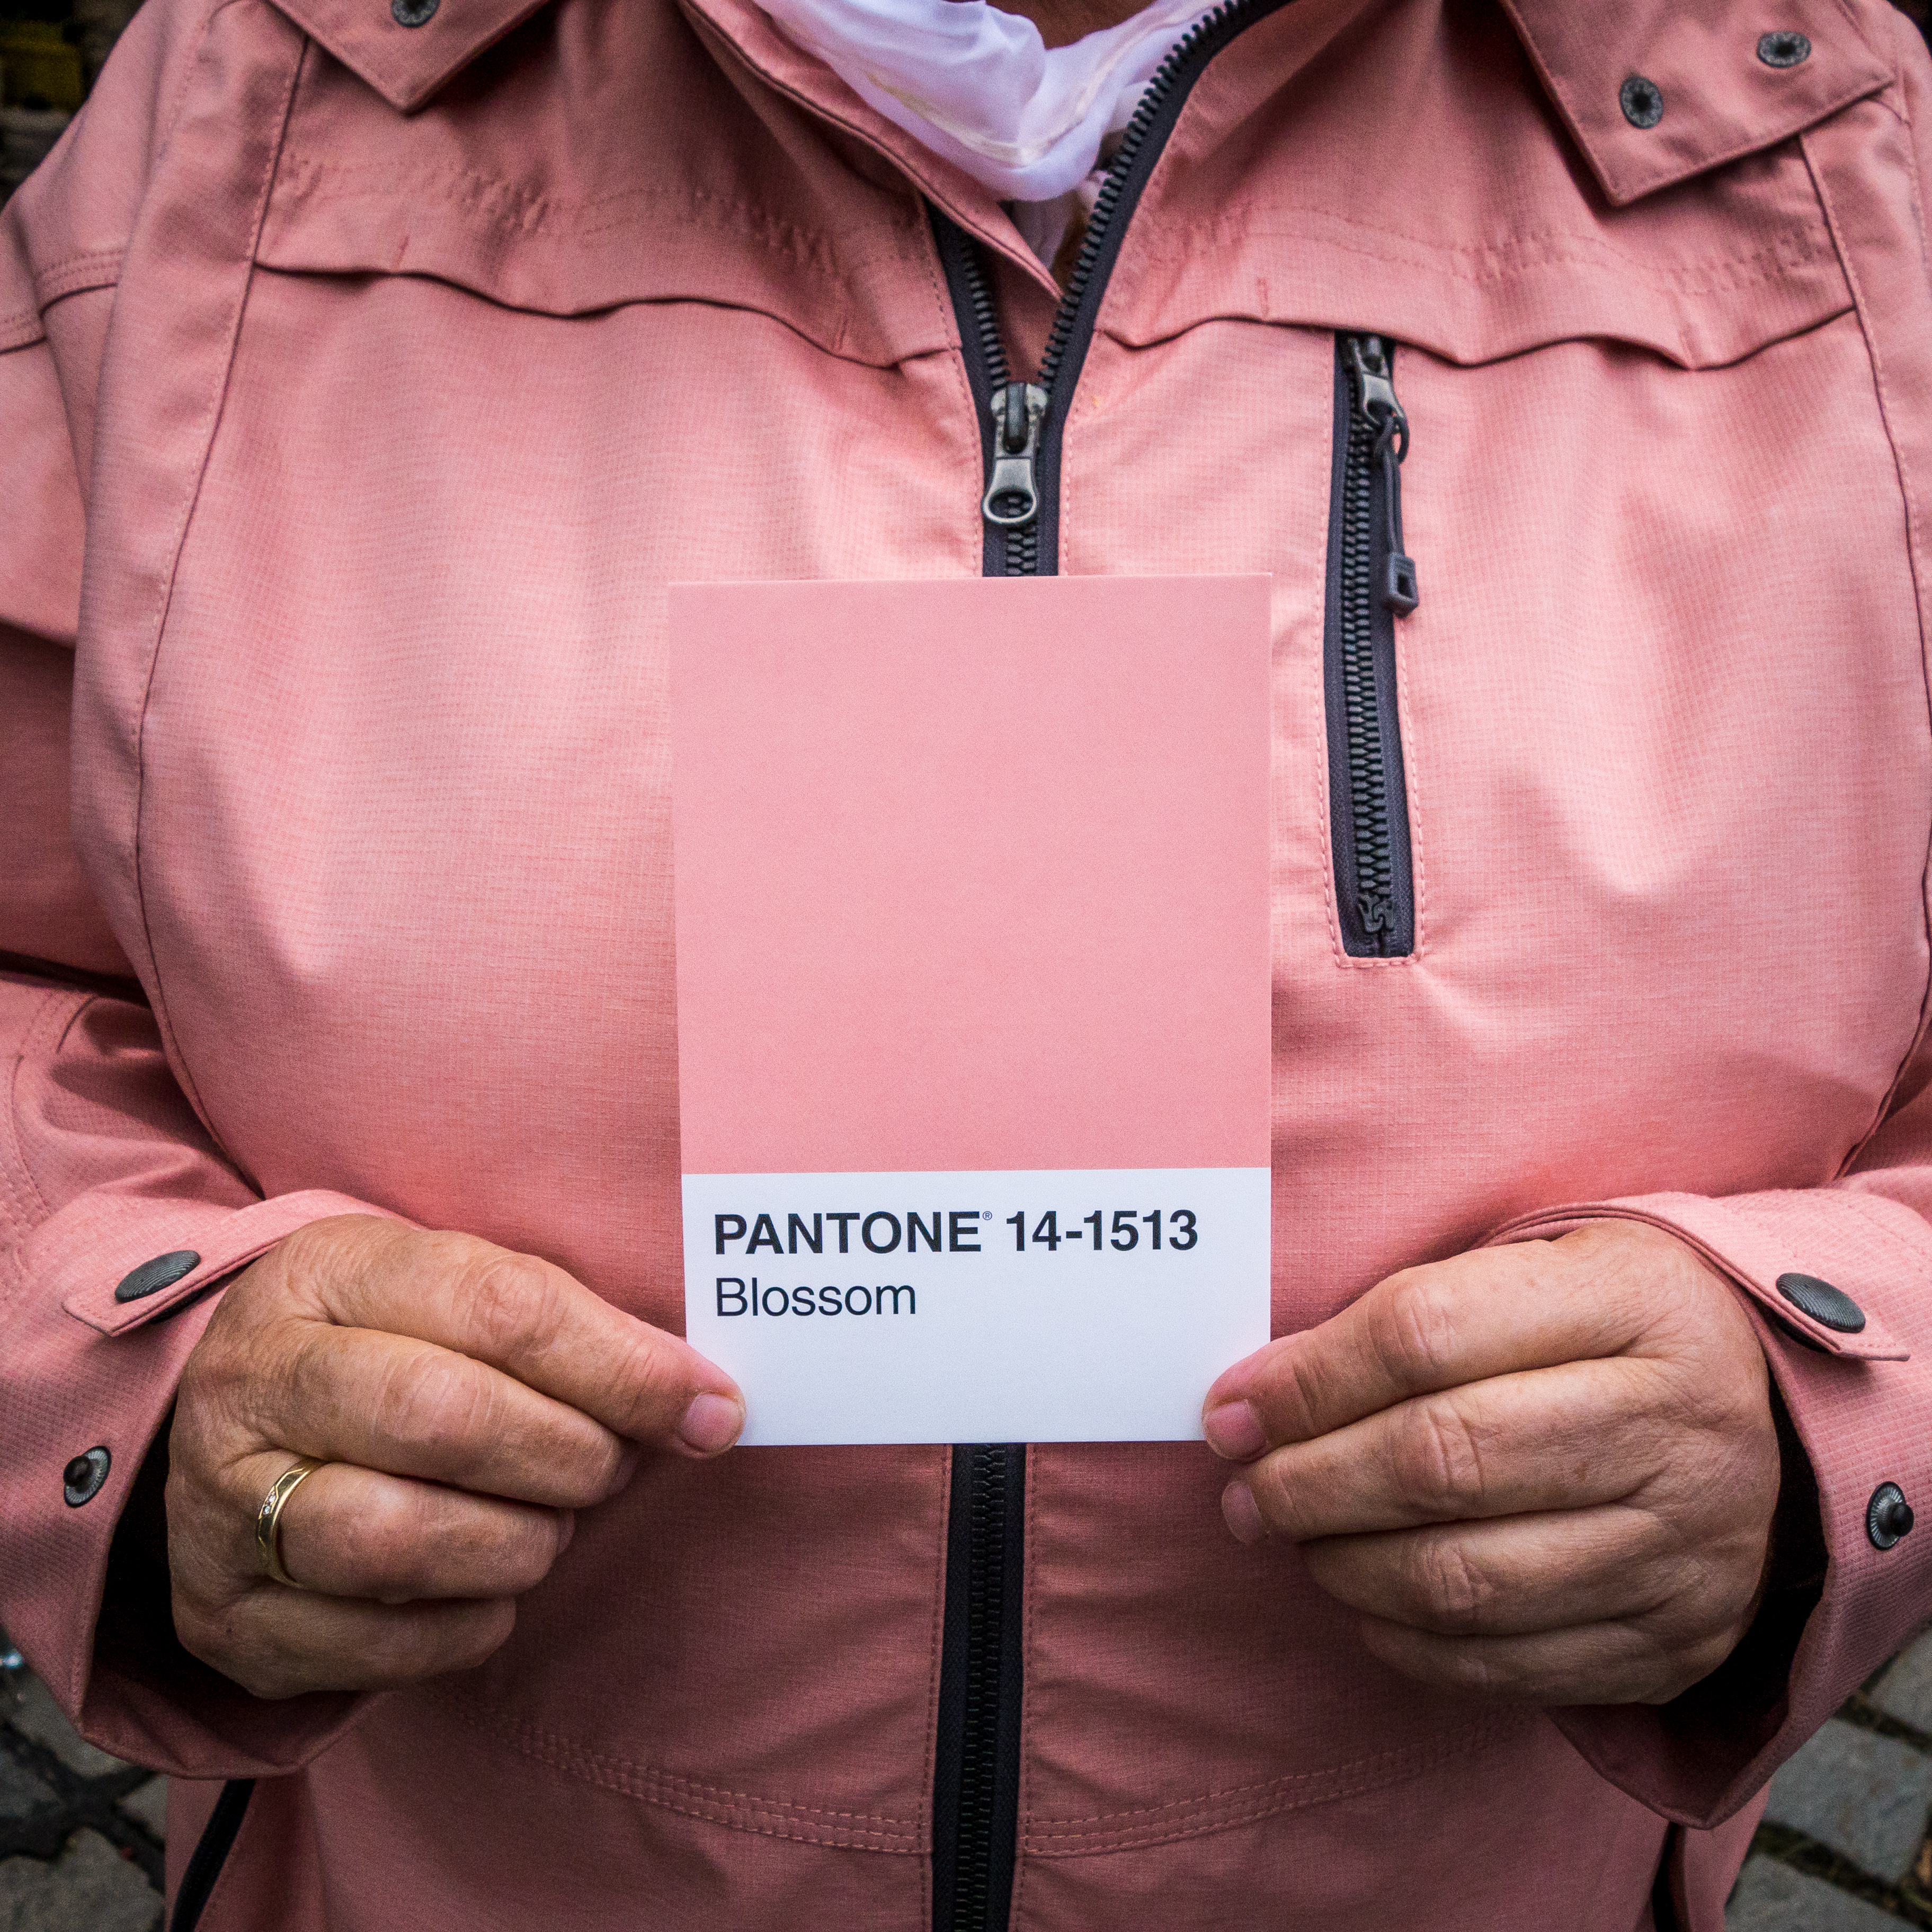
hand, people, woman, leather, street, ring, city, explore, standing, coat, spring, color, clothing, pink, jacket, outerwear, jewelry, handbag, hood, card, jewellery, streetphotography, flickr, project, creativecommons, stadt, rosa, germany, deutschland, scene, bayern, bavaria, farbe, 11, posed, clothes, menschen, frau, 365, 366, augsburg, erwachsener, project365, projekt, strae, straenfotografie, szene, adult, photoaday, pictureaday, project366, streettog, tog, zweisichtde, zweisichtig, bekleidung, kleidung, stehend, sonydscrx100ii, sonyrx100ii, 40farbenjagd, farbkarte, karte, pantone, colorcard, gestellt, jacke, schmuck